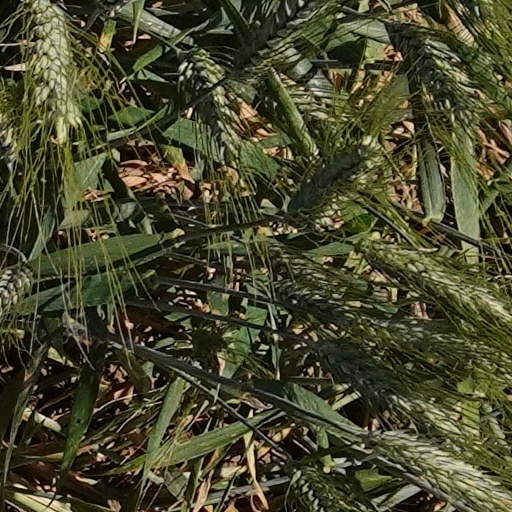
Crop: wheat